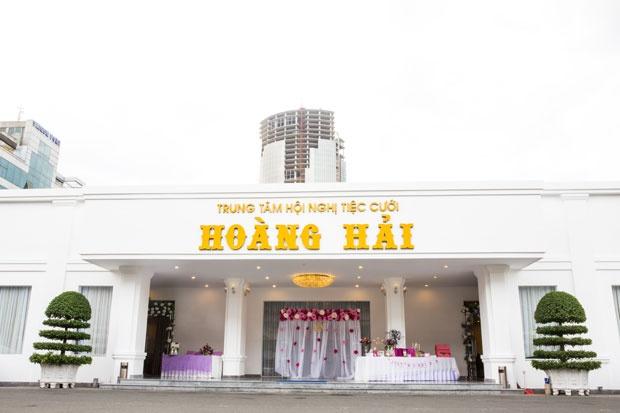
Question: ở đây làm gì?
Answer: ở đây tổ chức hội nghị tiệc cưới